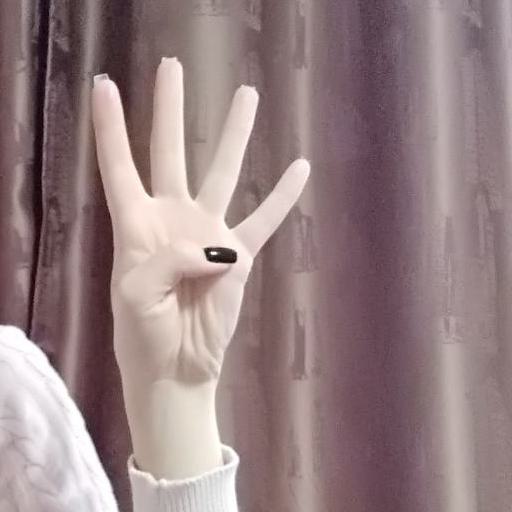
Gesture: four